Sepang International Circuit

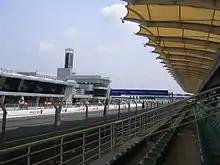
View from Mall Area, Main Grandstand North, Lower Tier.

The main circuit, normally raced in a clockwise direction, is long, and is noted for its sweeping corners and wide straights from . The layout is quite unusual, with a long back straight separated from the pit straight by just one very tight hairpin.